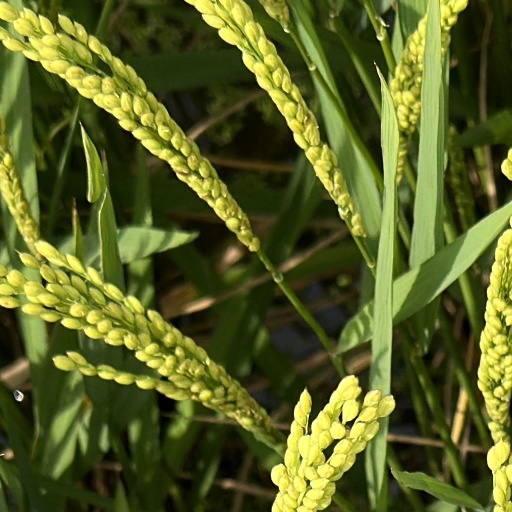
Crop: rice